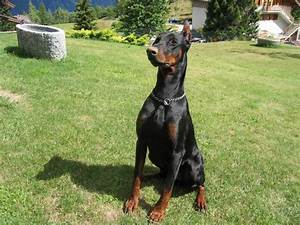
Label: cane